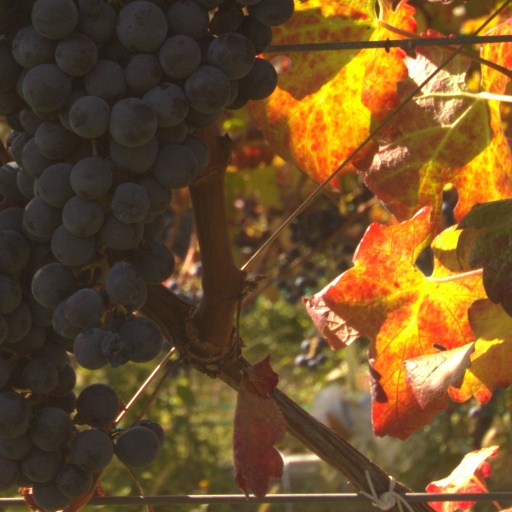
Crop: grape